Postcolonial international relations

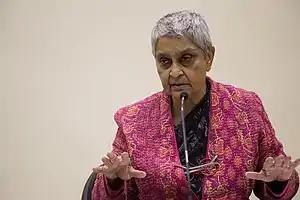

Postcolonialism in international relations provides the opportunity to give agency to the Third World, pluralizing the subaltern voices heard in the discipline. In mainstream IR, efforts to naturalize historical discourses and accounts of knowledge further emboldens the discipline's Eurocentric roots and in turn, accounts of history. It is through Europe's 18th century international scientific exploration and planetary consciousness that modern Eurocentrism has found itself at the core of mainstream knowledge production. If the concept of a modern state has been exported from Europe to the rest of the planet, one has to look to Europe and its history to understand modern state politics. Therefore, IR's Eurocentrism has been justified, locking in its political interests and obstructing the space for an understanding of past international political systems and the possibility of non-Eurocentric knowledge structures.